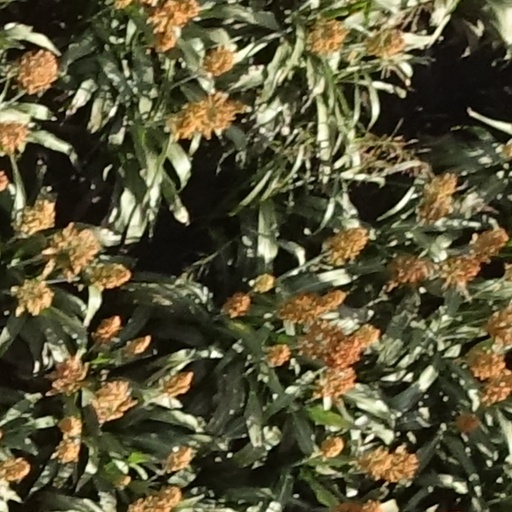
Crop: sorghum